Soonchunhyang University Hospital

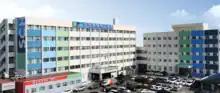

Soonchunhyang University Gumi Hospital was established in 1979 in Gumi Industrial Complex, which is a hub for advanced electronic industries in Korea. They have specialized in occupational medicine and established the Group Industrial Health Research Institute and other related facilities, carrying out specialized medical treatment and research as a specialized hospital in occupational medicine.